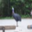
Label: bird